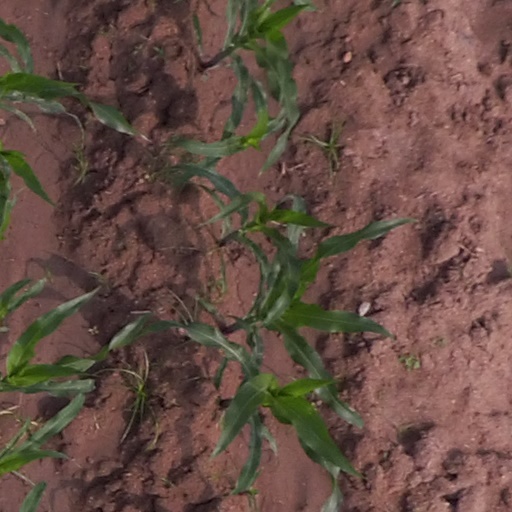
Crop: maize; corn